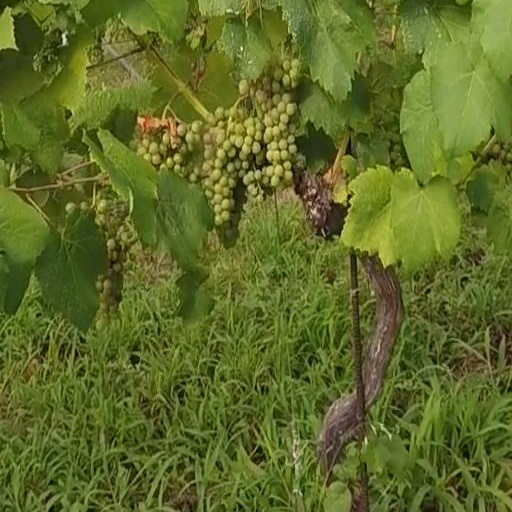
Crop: grape